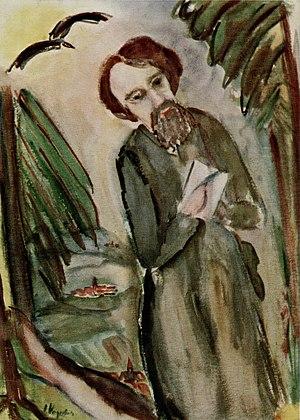
Clara Vogedes, née Homscheidt en 1892 à Krefeld et morte en 1983 à Heilbronn, est une peintre allemande.